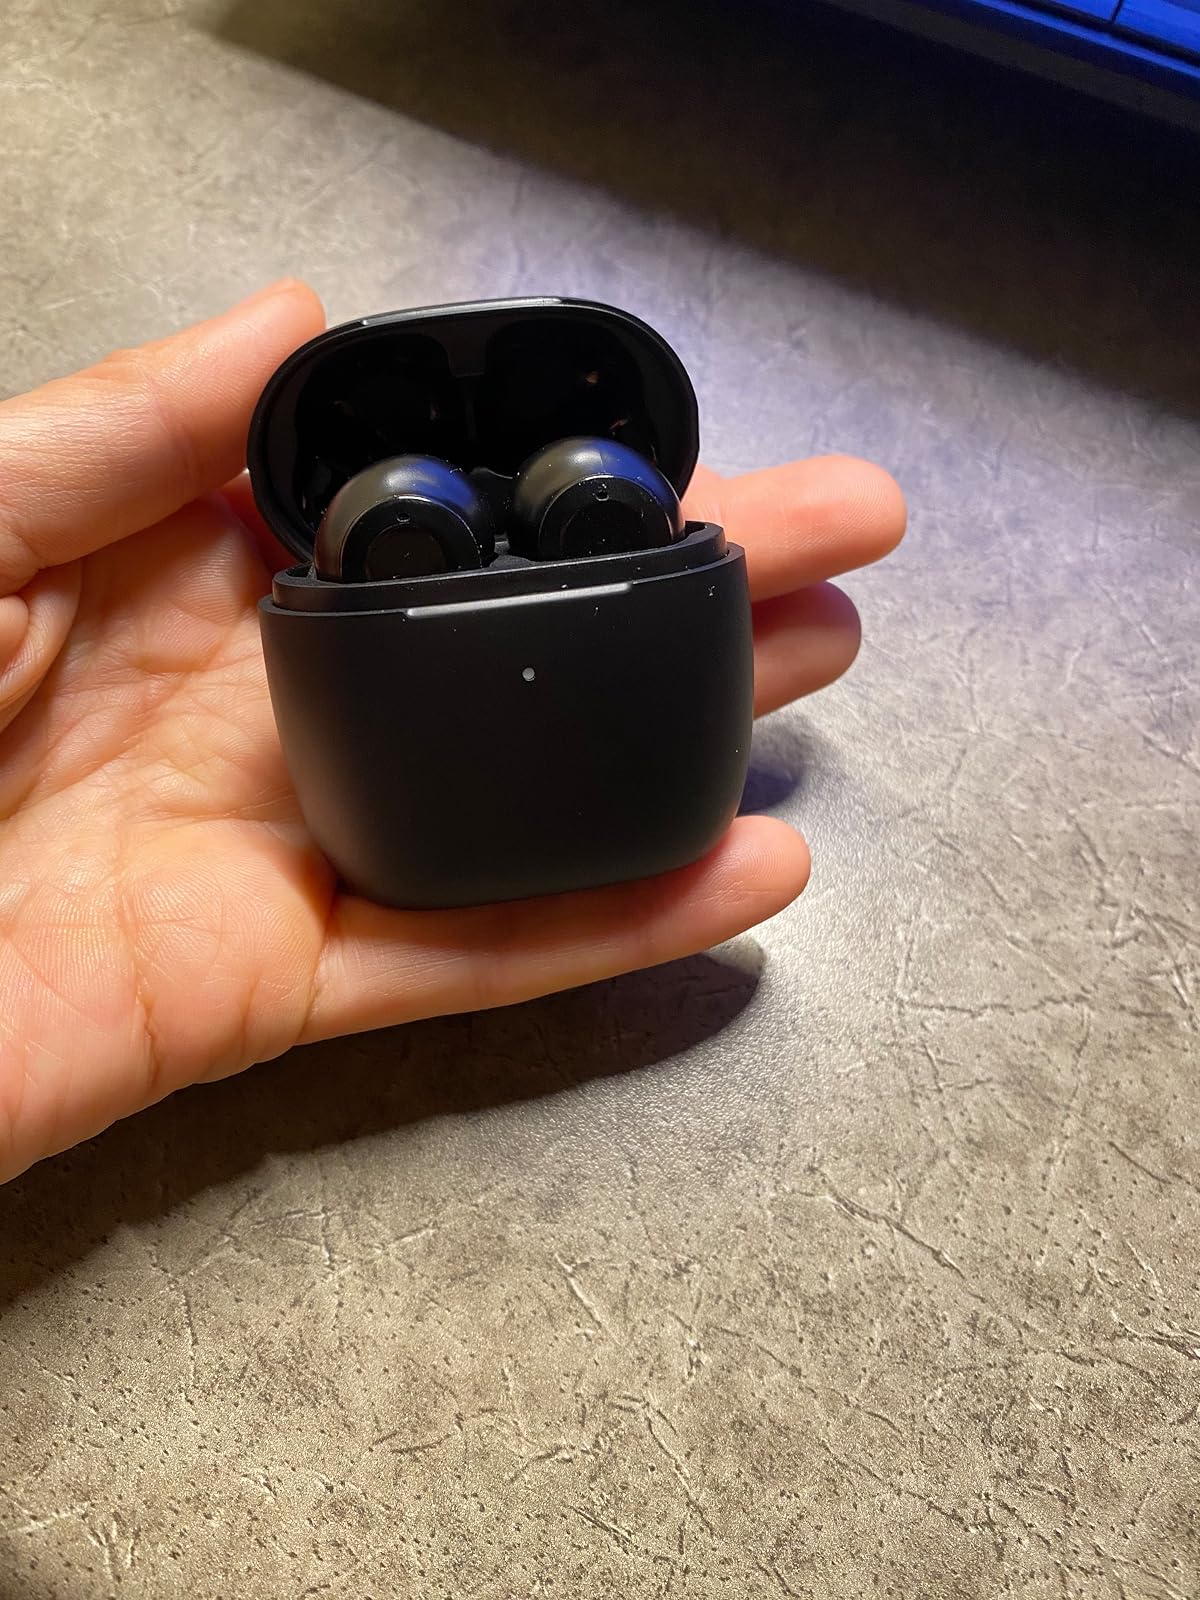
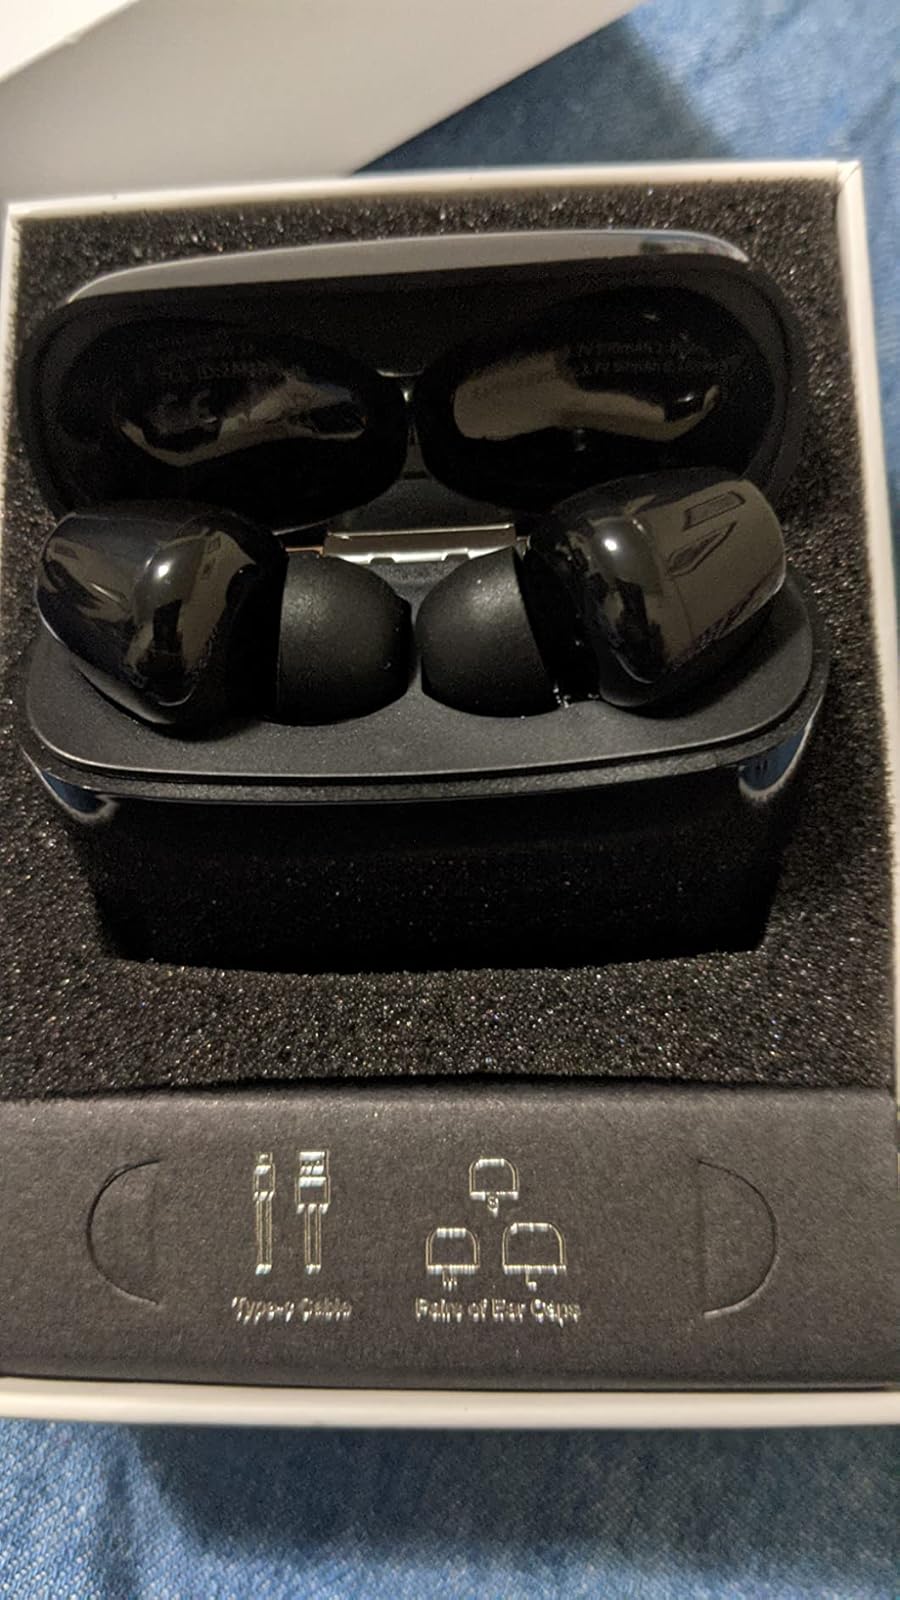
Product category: earbuds
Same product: no